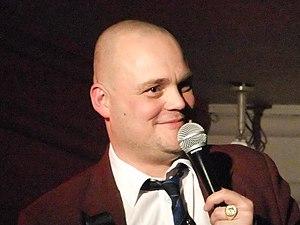
Alastair James Hay Murray, dit Al Murray, né le 10 mai 1968, est un comédien anglais et une personnalité de la télévision britannique, connu pour ses participations à des stand-ups et son humour. Son personnage le plus connu est celui d'un patron de pub dans The Pub Landlord.